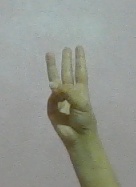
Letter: thaa